1998 Comfrey–St. Peter tornado outbreak

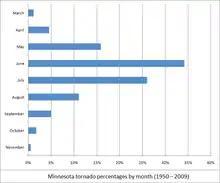
March has accounted for just 1.2% of all Minnesota tornadoes since 1950

Immediately following the tornado in Comfrey there was uncertainty about the town's long-term survival. Then in the week following the tornado the town decided to rebuild the school, and as a result most of Comfrey's businesses decided to follow suit. Ground was broken on the new school early the next year, and it opened to students on October 4, 1999. The population of Comfrey is down to 367 from the 425 it was when the tornado hit.